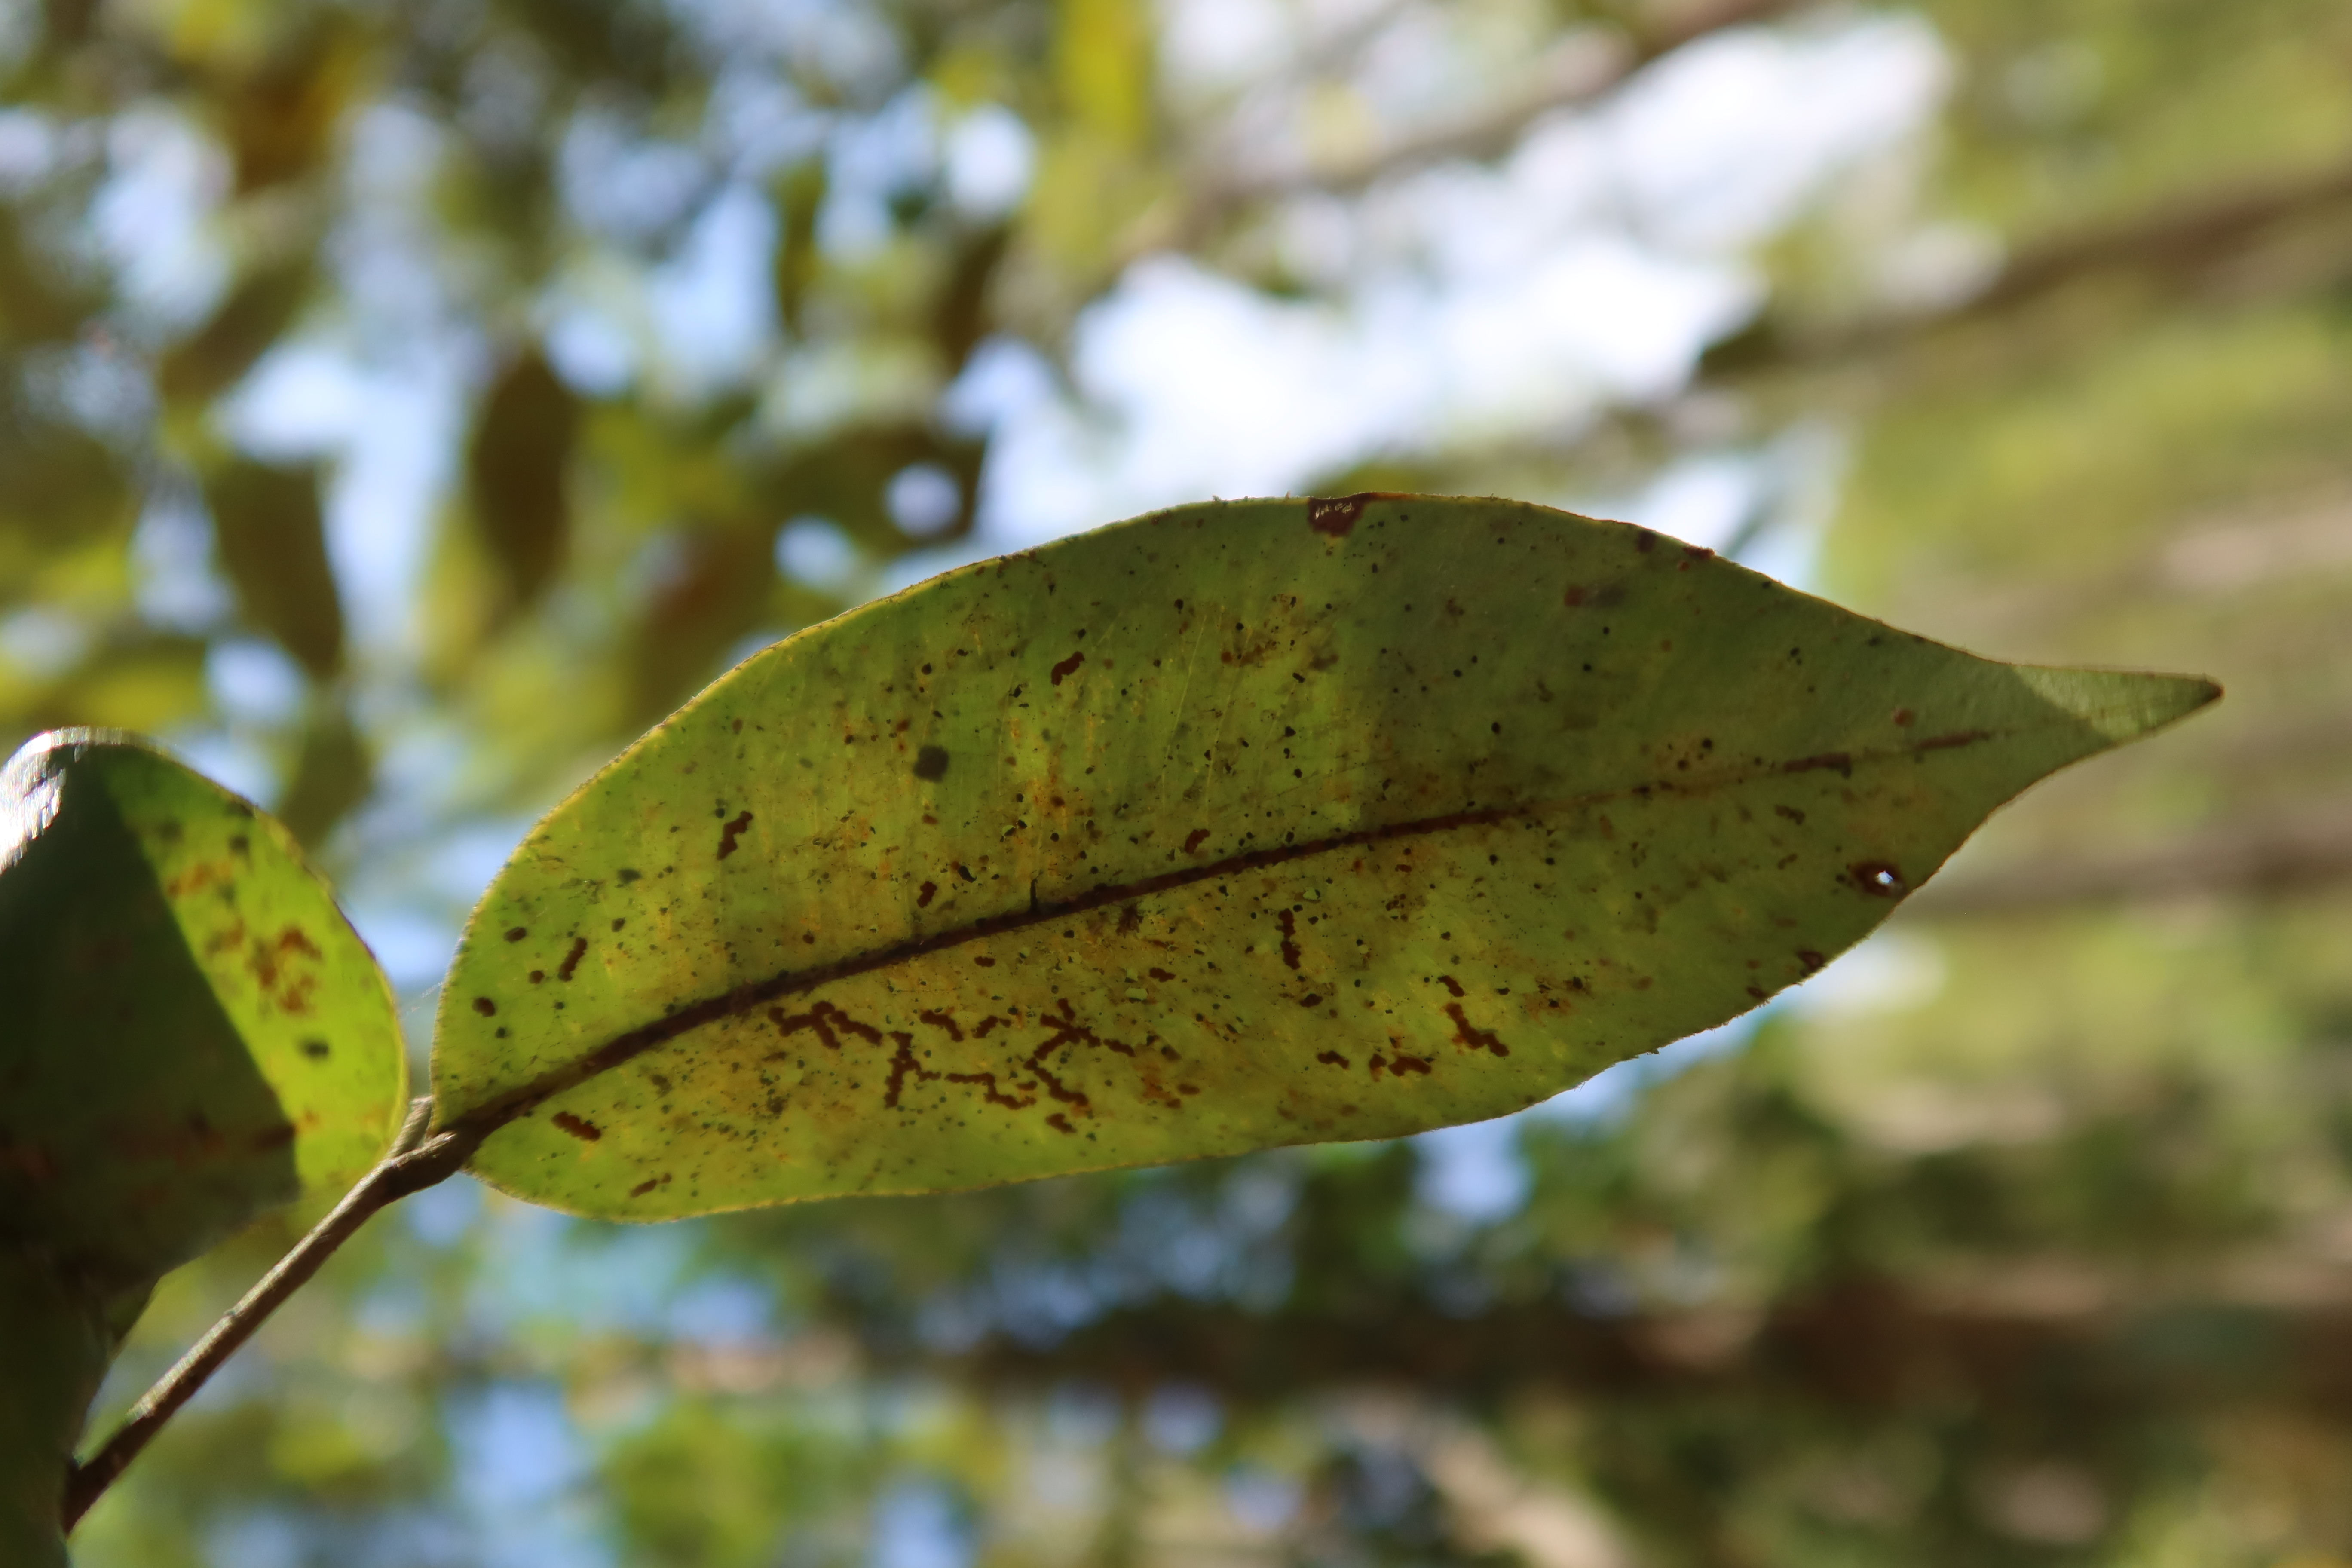
Label: Brown spots